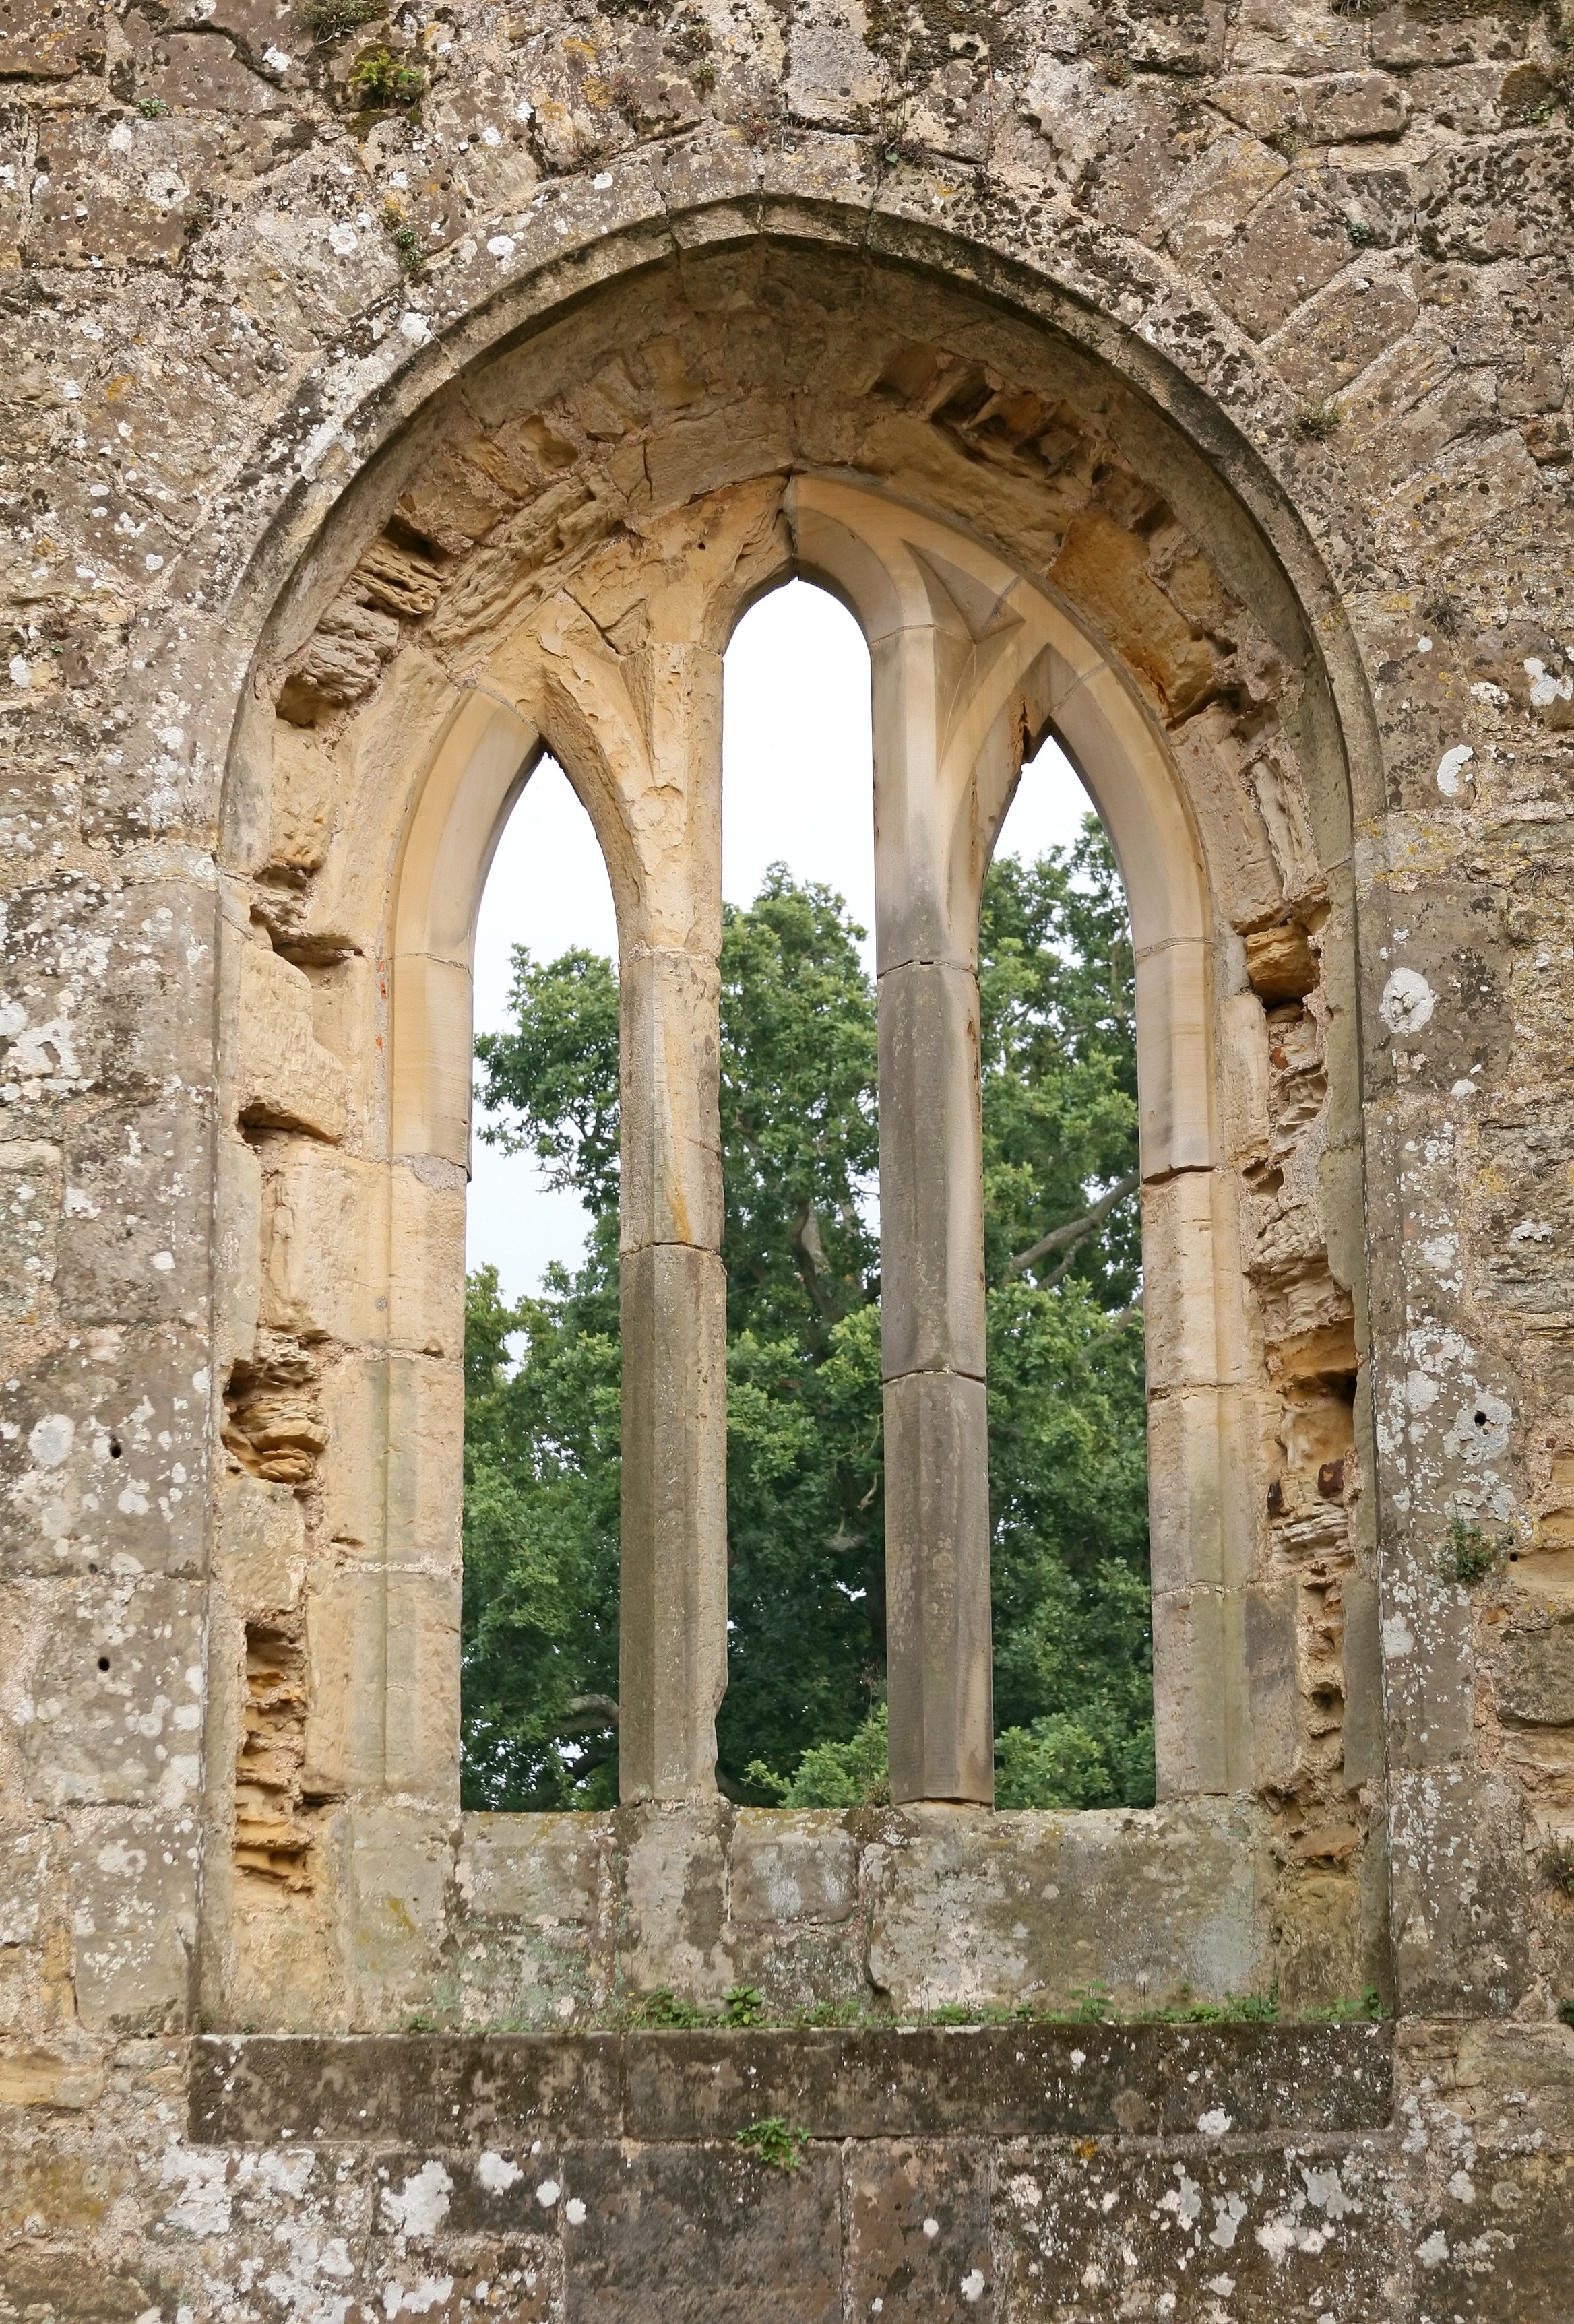
rock, architecture, structure, window, building, stone, summer, arch, column, entrance, castle, blue, chapel, security, place of worship, uk, england, sunny, power, medieval, clouds, fortress, stronghold, ruins, monastery, walls, safety, british, history, day, conservation, arcade, english, abbey, britain, middle ages, strength, preservation, defense, moat, fortified, ramparts, battlements, mediaeval, fortify, bulwark, ancient history, ancient roman architecture